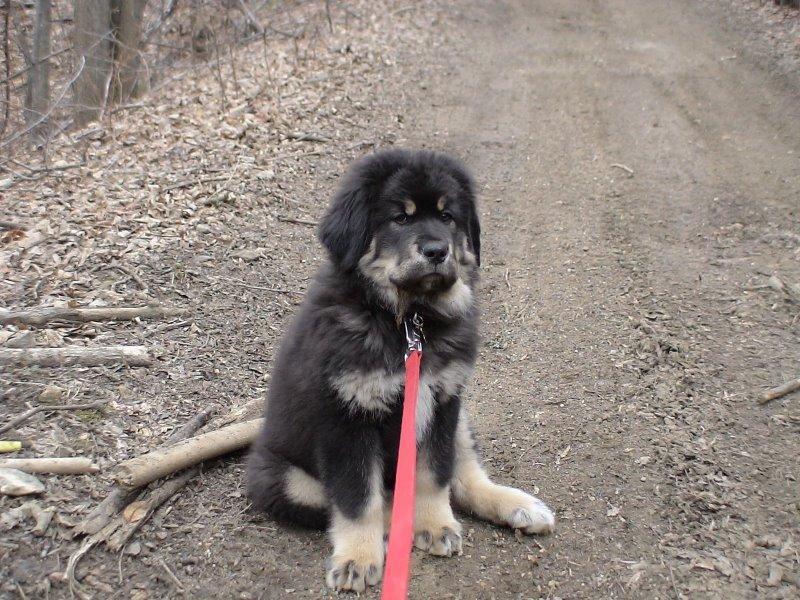
Tibetan_mastiff